Bill Kellogg (American football)

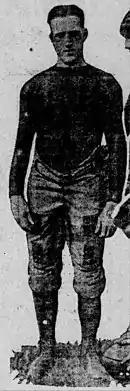
Bill Kellogg, 1922

William J. Kellogg (March 3, 1897 – November 28, 1969) was an American football player.